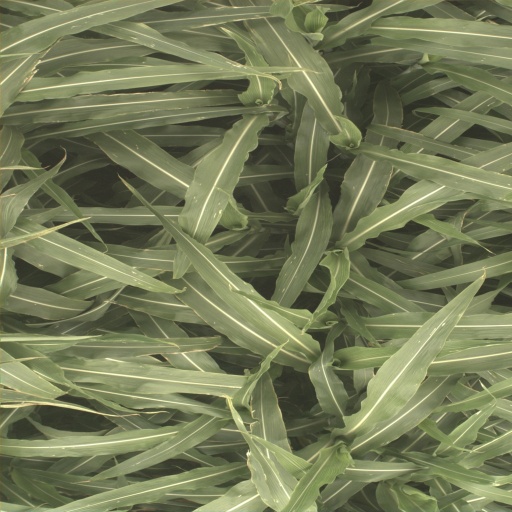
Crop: sorghum